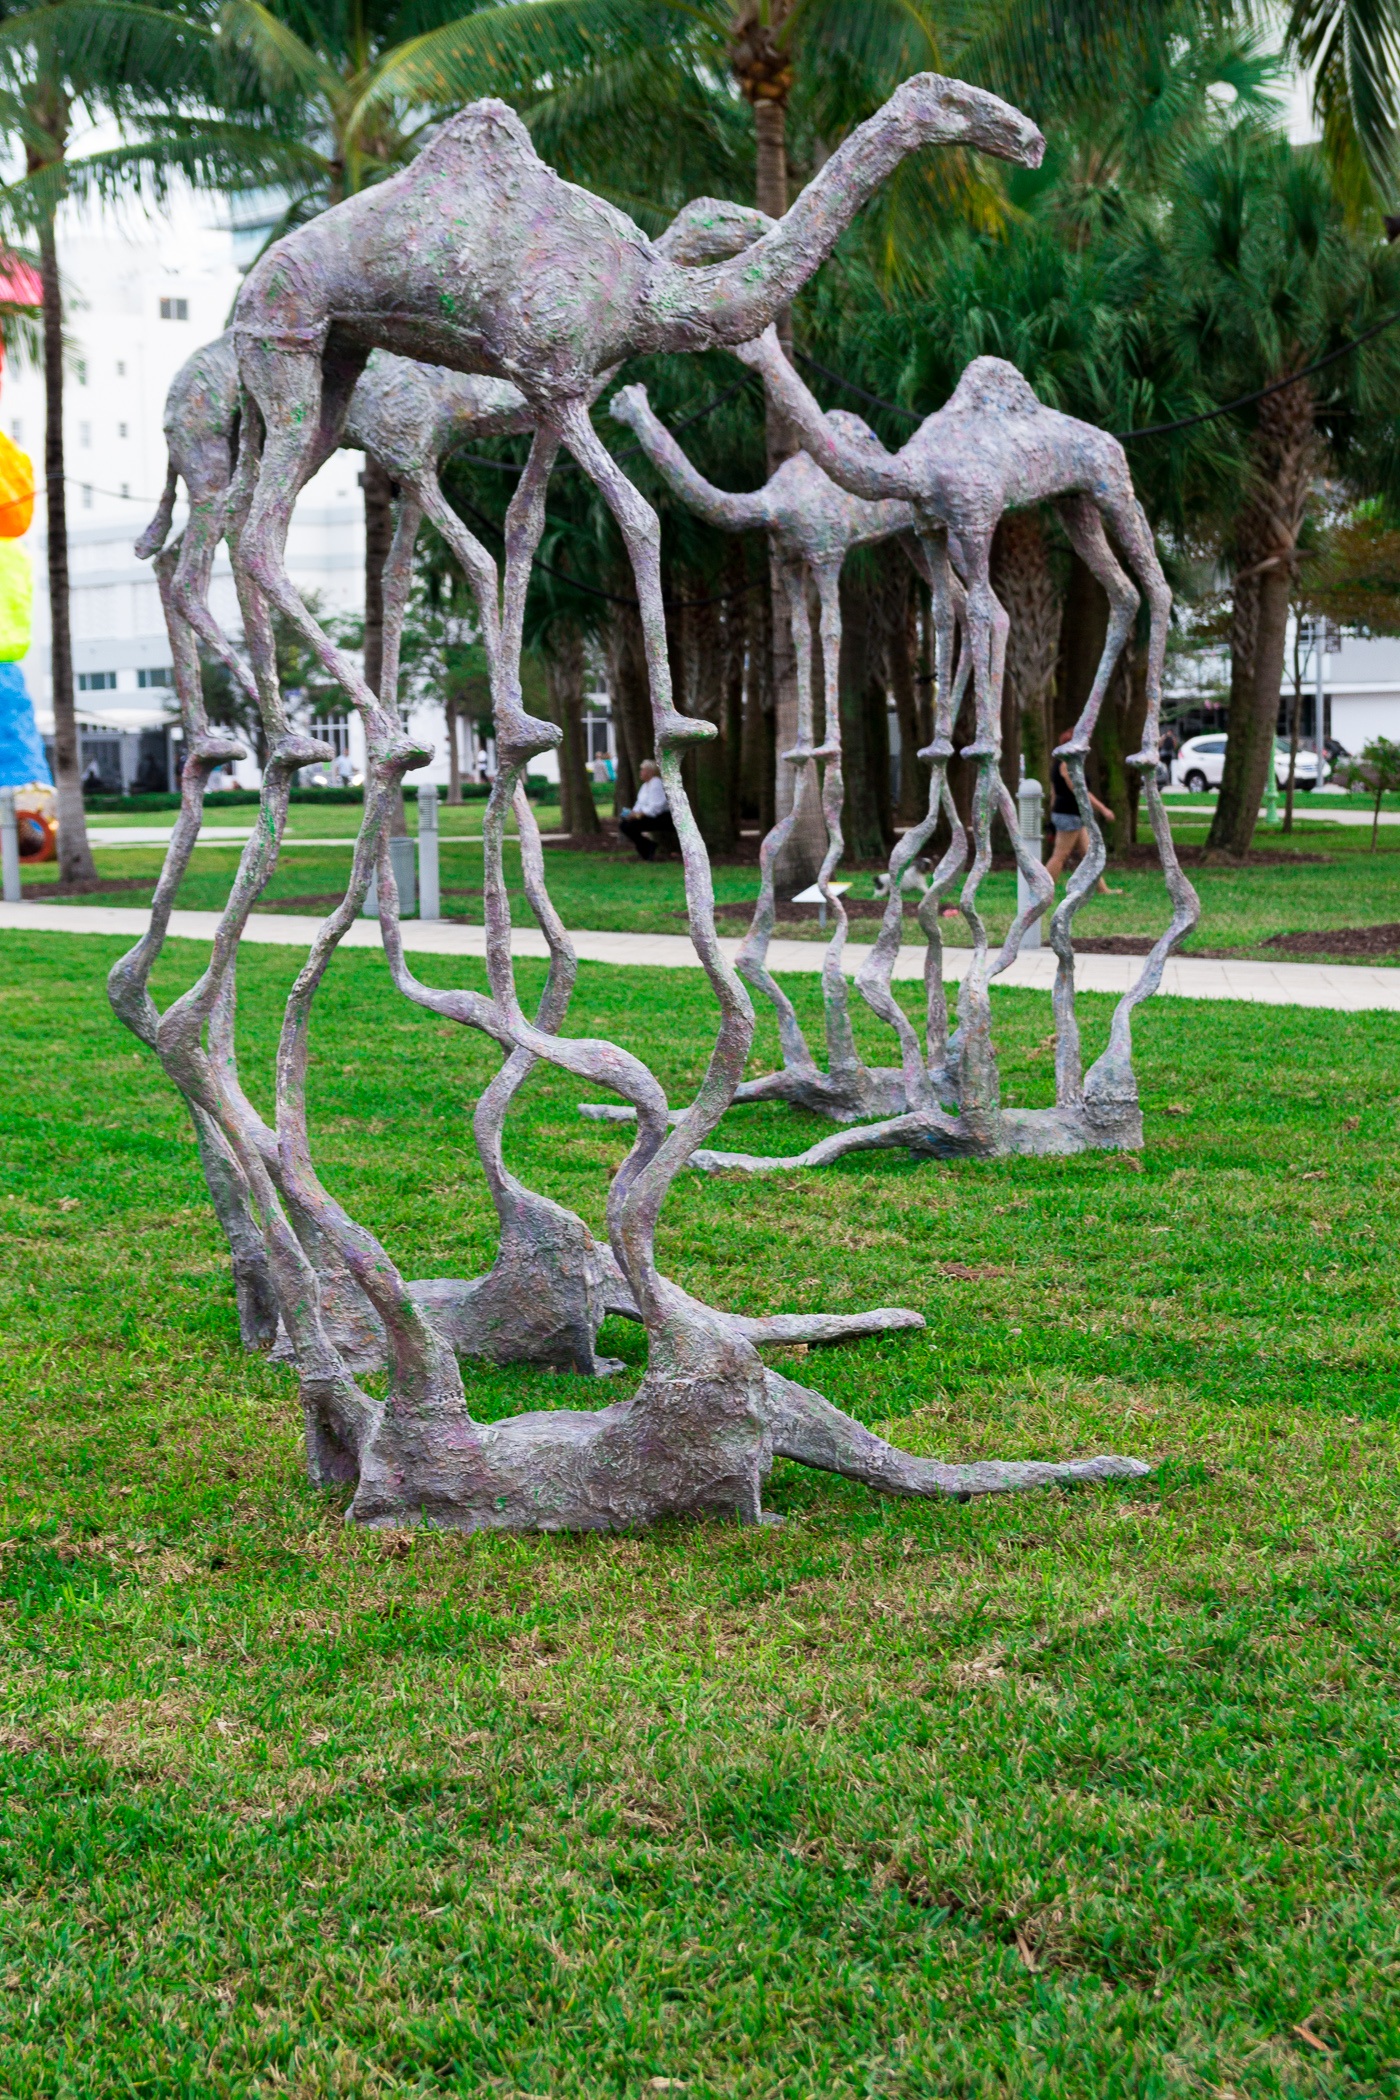
tree, grass, abstract, monument, statue, park, garden, sculpture, art